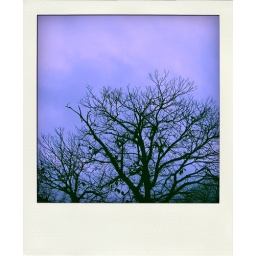
Autumn sky, by the bare trees [polaroid]